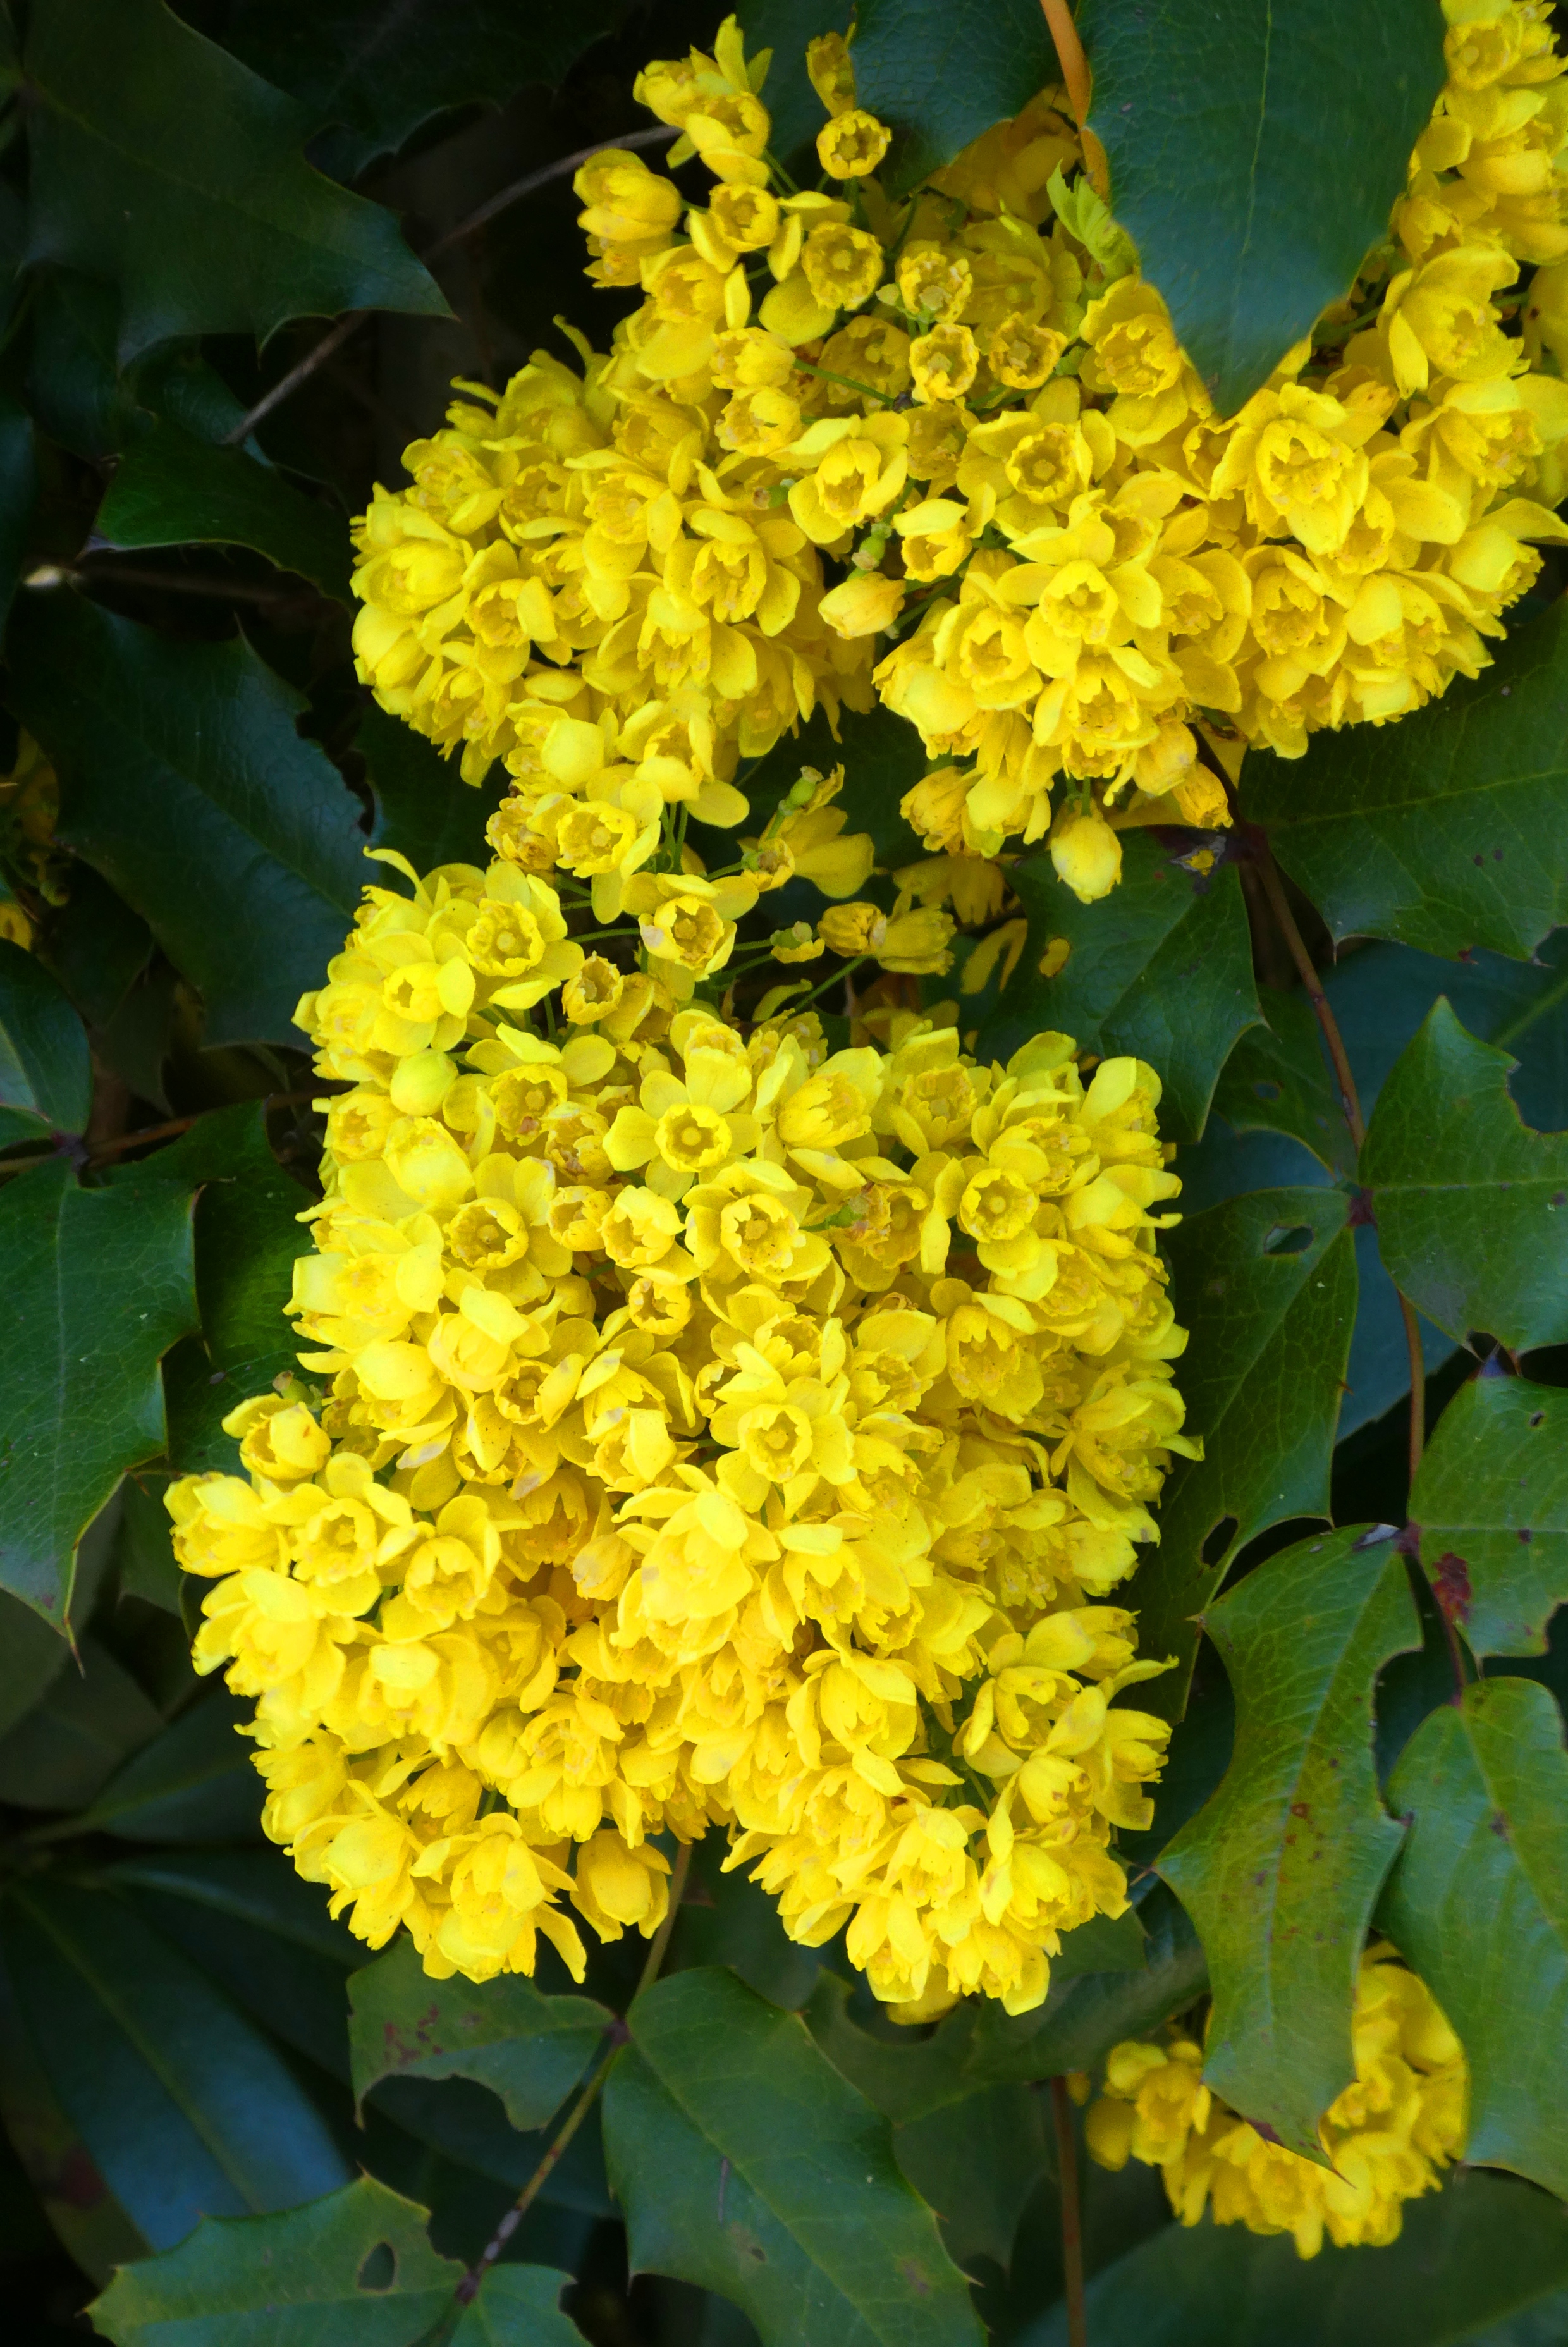
mimosa, flower, bush, spring, flowers, yellow, flowering plant, plant, oregon grape, mahonia, shrub, woody plant, tree, barberry family, subshrub